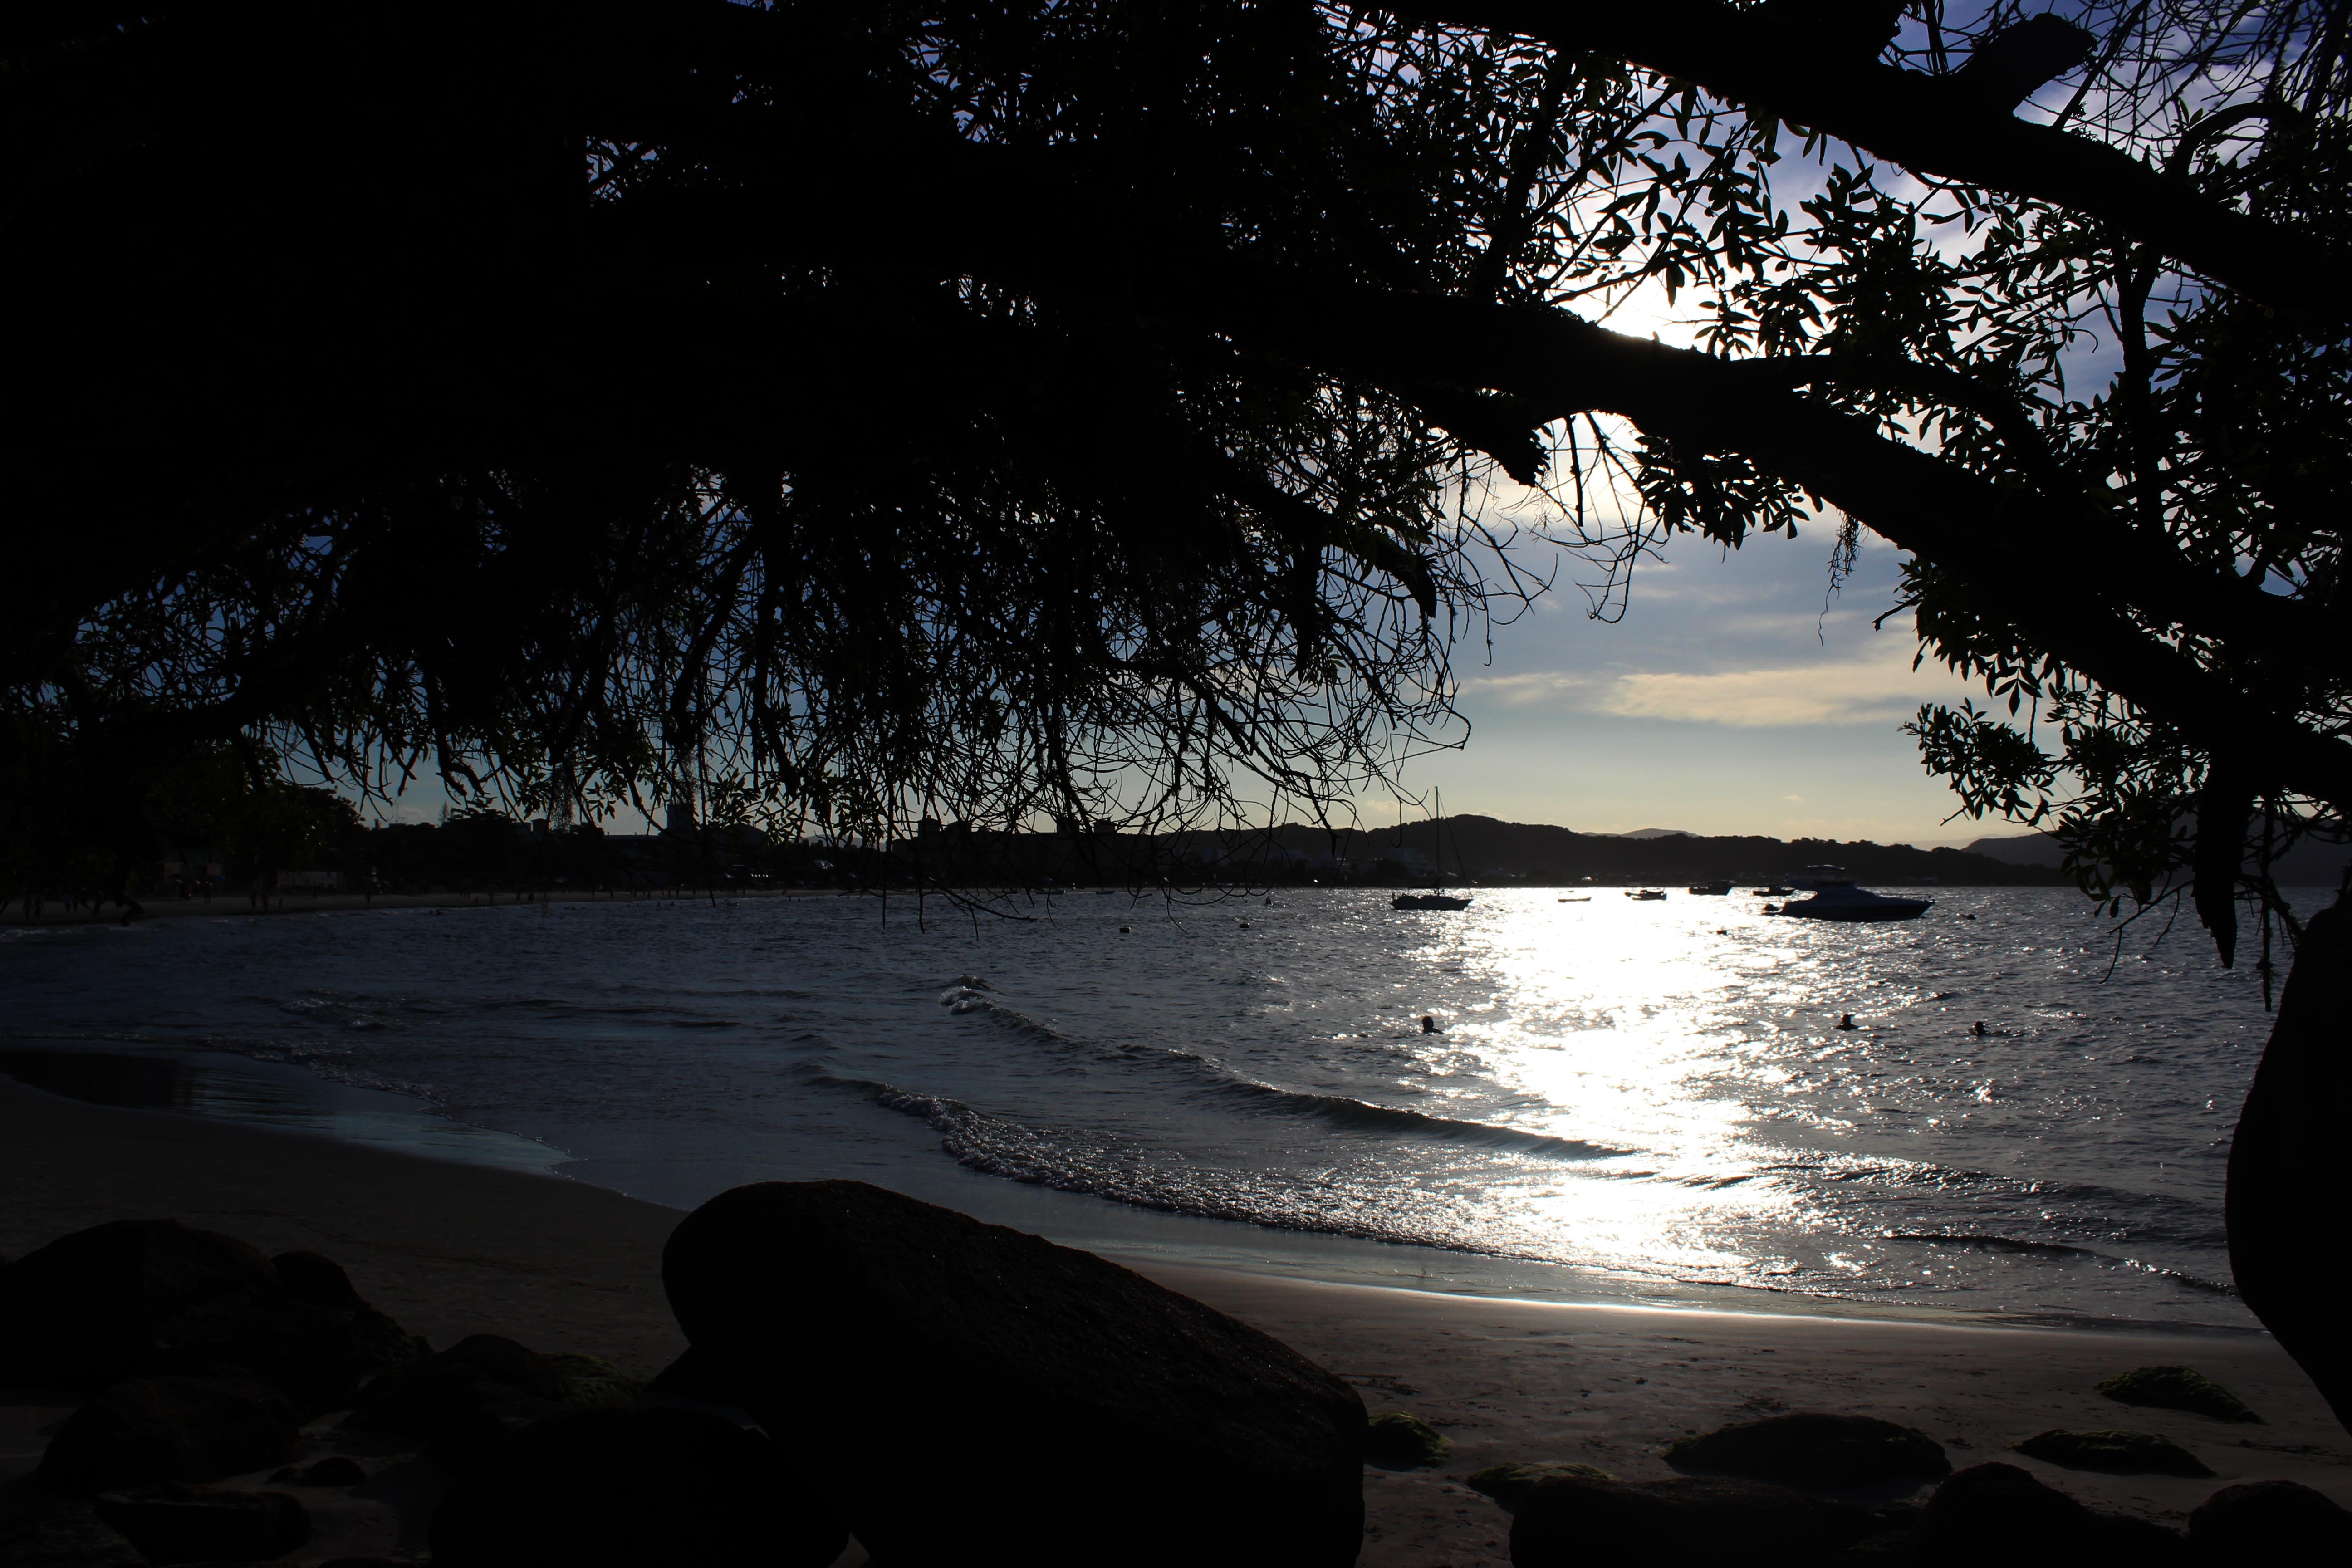
sea, tree, nature, sand, horizon, light, cloud, sky, sun, sunrise, sunset, night, sunlight, morning, wave, dawn, flying, dusk, evening, reflection, darkness, moonlight, body of water, mar, beira mar